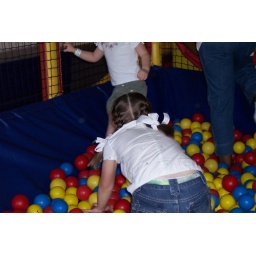
Girls jumping in the ball pit.jpg